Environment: real
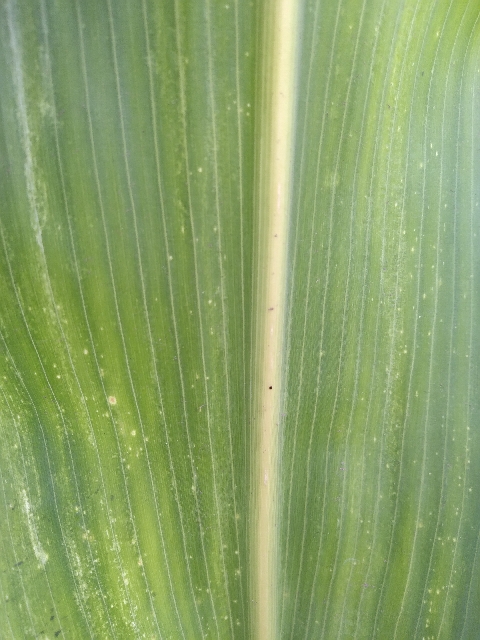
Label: lethal_necrosis